Ryan Pontbriand

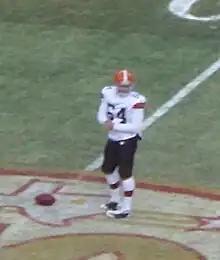
Pontbriand with the Cleveland Browns in 2009

Ryan David Pontbriand (born October 1, 1979) is an American former professional football player who was a long snapper and center in the National Football League (NFL). He played college football for the Rice Owls and was selected in the fifth round of the 2003 NFL draft by the Cleveland Browns. He has the distinction of being the highest-drafted pure long snapper in the history of the NFL draft.